João Spadari Adami Municipal Historical Archive

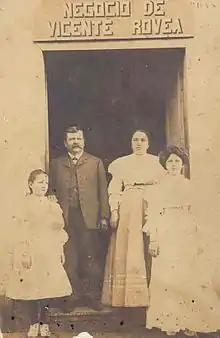
Vicente Rovea and his family at the door of their home. Historical Archive Collection.

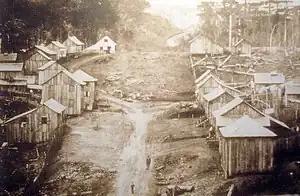
Caxias do Sul at the beginning of settlement. Historical Archive Collection.

In mid-June 1976, Mayor Mário Vanin sent a bill to the City Council for the creation of the Municipal Historical Archive, which was approved, and on August 5, 1976, Decree No. 4047 officially created the institution. However, it was installed in a small wooden house at the back of the Museum, where it operated in extremely precarious conditions. In practice, the Archive was a department of the Museum and both institutions had the same director. In 1978, in partnership with the University of Caxias do Sul, the Museum started to organize the Archive, when the need for its own headquarters became evident. In this phase the following sectors were defined: 1) Documents, with items coming from the former Intendency, the City Hall, the Judiciary, private collections (with emphasis on João Spadari Adami's large collection), companies, schools, and other institutions and organs, including correspondence, music scores, legislation, official acts, budgets, processes, telegrams, balances, bids, requests, etc.; 2) Printed matter, including newspapers, pamphlets and books, and a library on the theme of immigration; 3) Cartography, with maps and floor plans; 4) Photography. In March 1979, the Museum's first major exhibition was organized with material from the Archive, consisting of photographs.